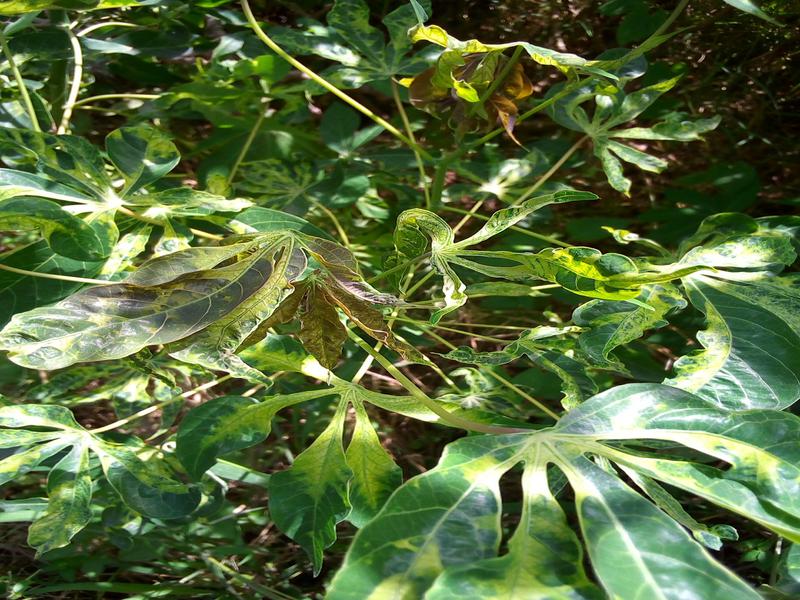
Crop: cassava
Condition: mosaic_disease